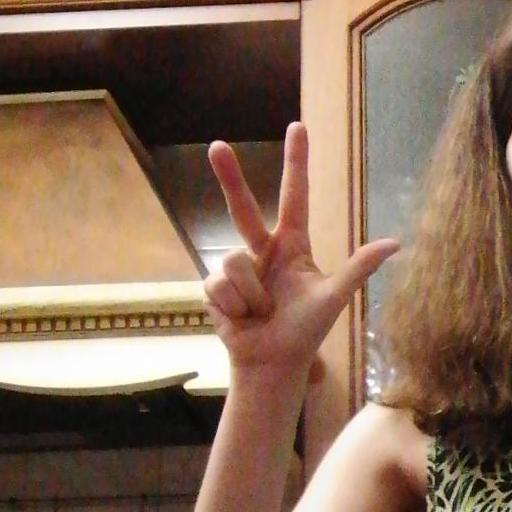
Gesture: three2